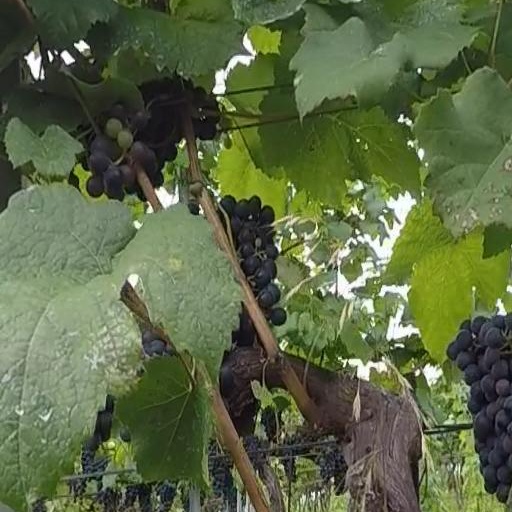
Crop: grape